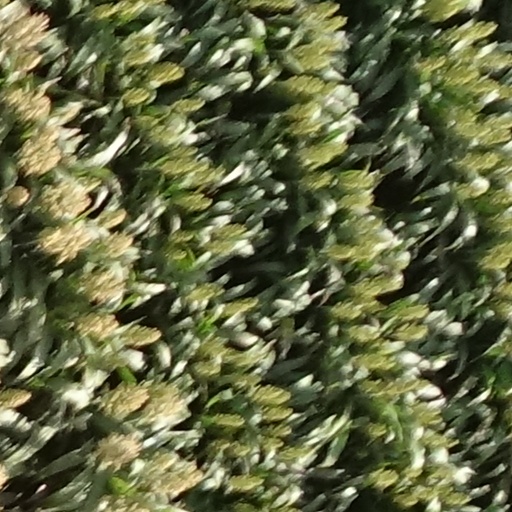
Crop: sorghum